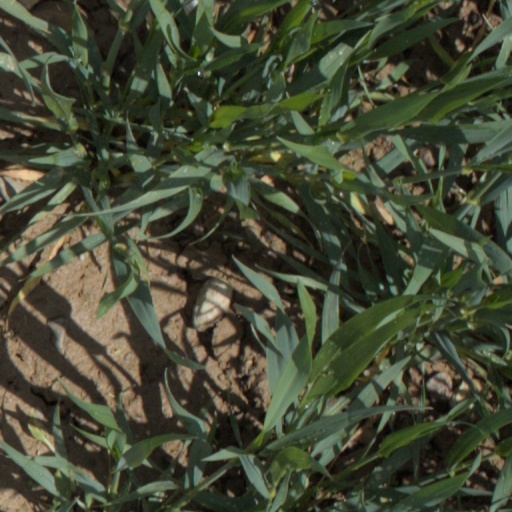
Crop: wheat